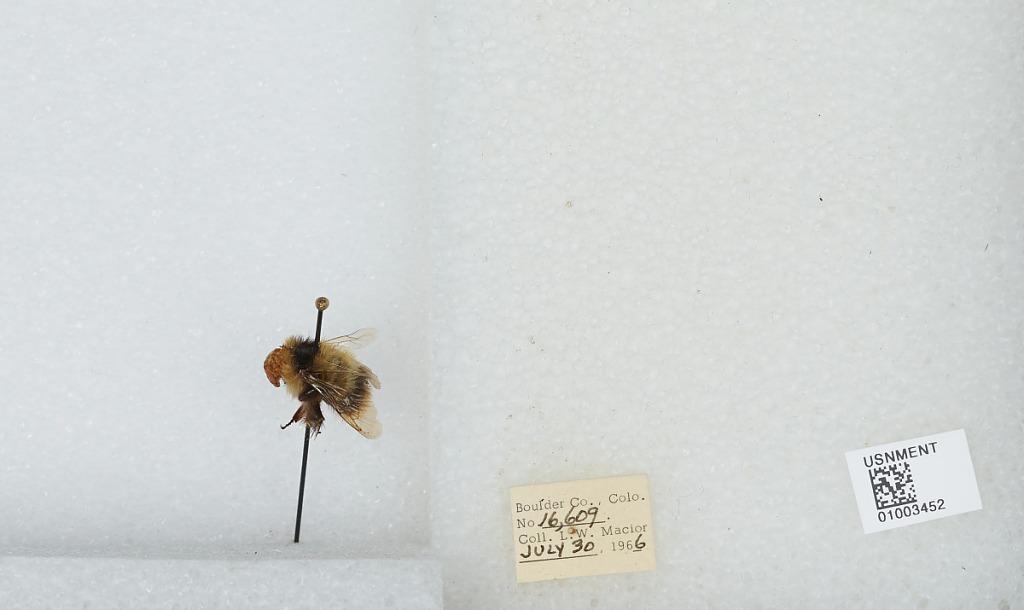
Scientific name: Bombus (Pyrobombus) frigidus Smith
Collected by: L. Macior
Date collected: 1966-7-30
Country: United States
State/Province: Colorado
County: Boulder
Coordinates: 40.09, -105.36